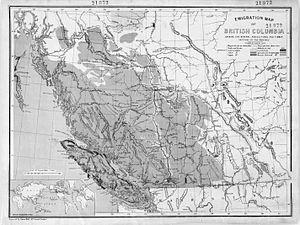
Tilikum est une pirogue monoxyle longue de 38 pieds et large de 5,6 pieds, construite par les Amérindiens Nootkas au début du XIXᵉ siècle. Elle fut achetée en 1901 en Colombie-Britannique par l’aventurier John Klaus Voss, qui la baptisa Tilikum, l’équipa pour la haute mer en renforçant sa structure, la ponta et lui ajouta une voilure de 21 m². Voss, qui désirait rééditer la circumnavigation de Joshua Slocum, mena son embarcation entre 1901 et 1904 sur les Trois Océans, de la côte Ouest de l’Amérique du Nord jusqu’en Angleterre. Il était accompagné d’un équipier ; l'un d’eux disparut en mer au large de l’Australie.
Cette page concerne des événements d'actualité qui se sont produits durant l'année 1873 dans la province canadienne de Colombie-Britannique.